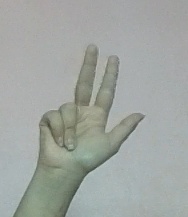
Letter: al